John Zorn

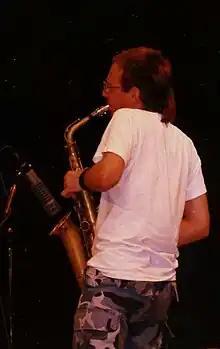
Zorn in 1990

Zorn's breakthrough came in 1986 with the acclaimed "The Big Gundown" released on Nonesuch Records. The album was endorsed by composer Ennio Morricone, who said: "This is a record that has fresh, good and intelligent ideas. It is realization on a high level, a work done by a maestro with great science-fantasy and creativity ... Many people have done versions of my pieces, but no one has done them like this".